Engstingen

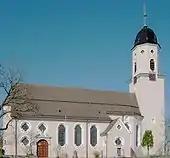
St Martin's Church in Großengstingen

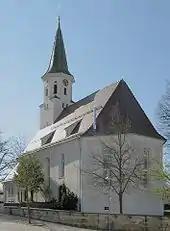
Blasius Church in Kleinengstingen

Around 1580 the only mineral spring on the Alb plateau was discovered in the center of Kleinengstingen and feeds the "Sauerbrunnen" (acidic well).